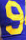
Number: 9